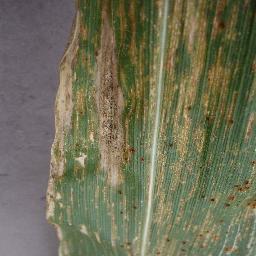
Label: Corn_(Maize)___Northern_Leaf_Blight